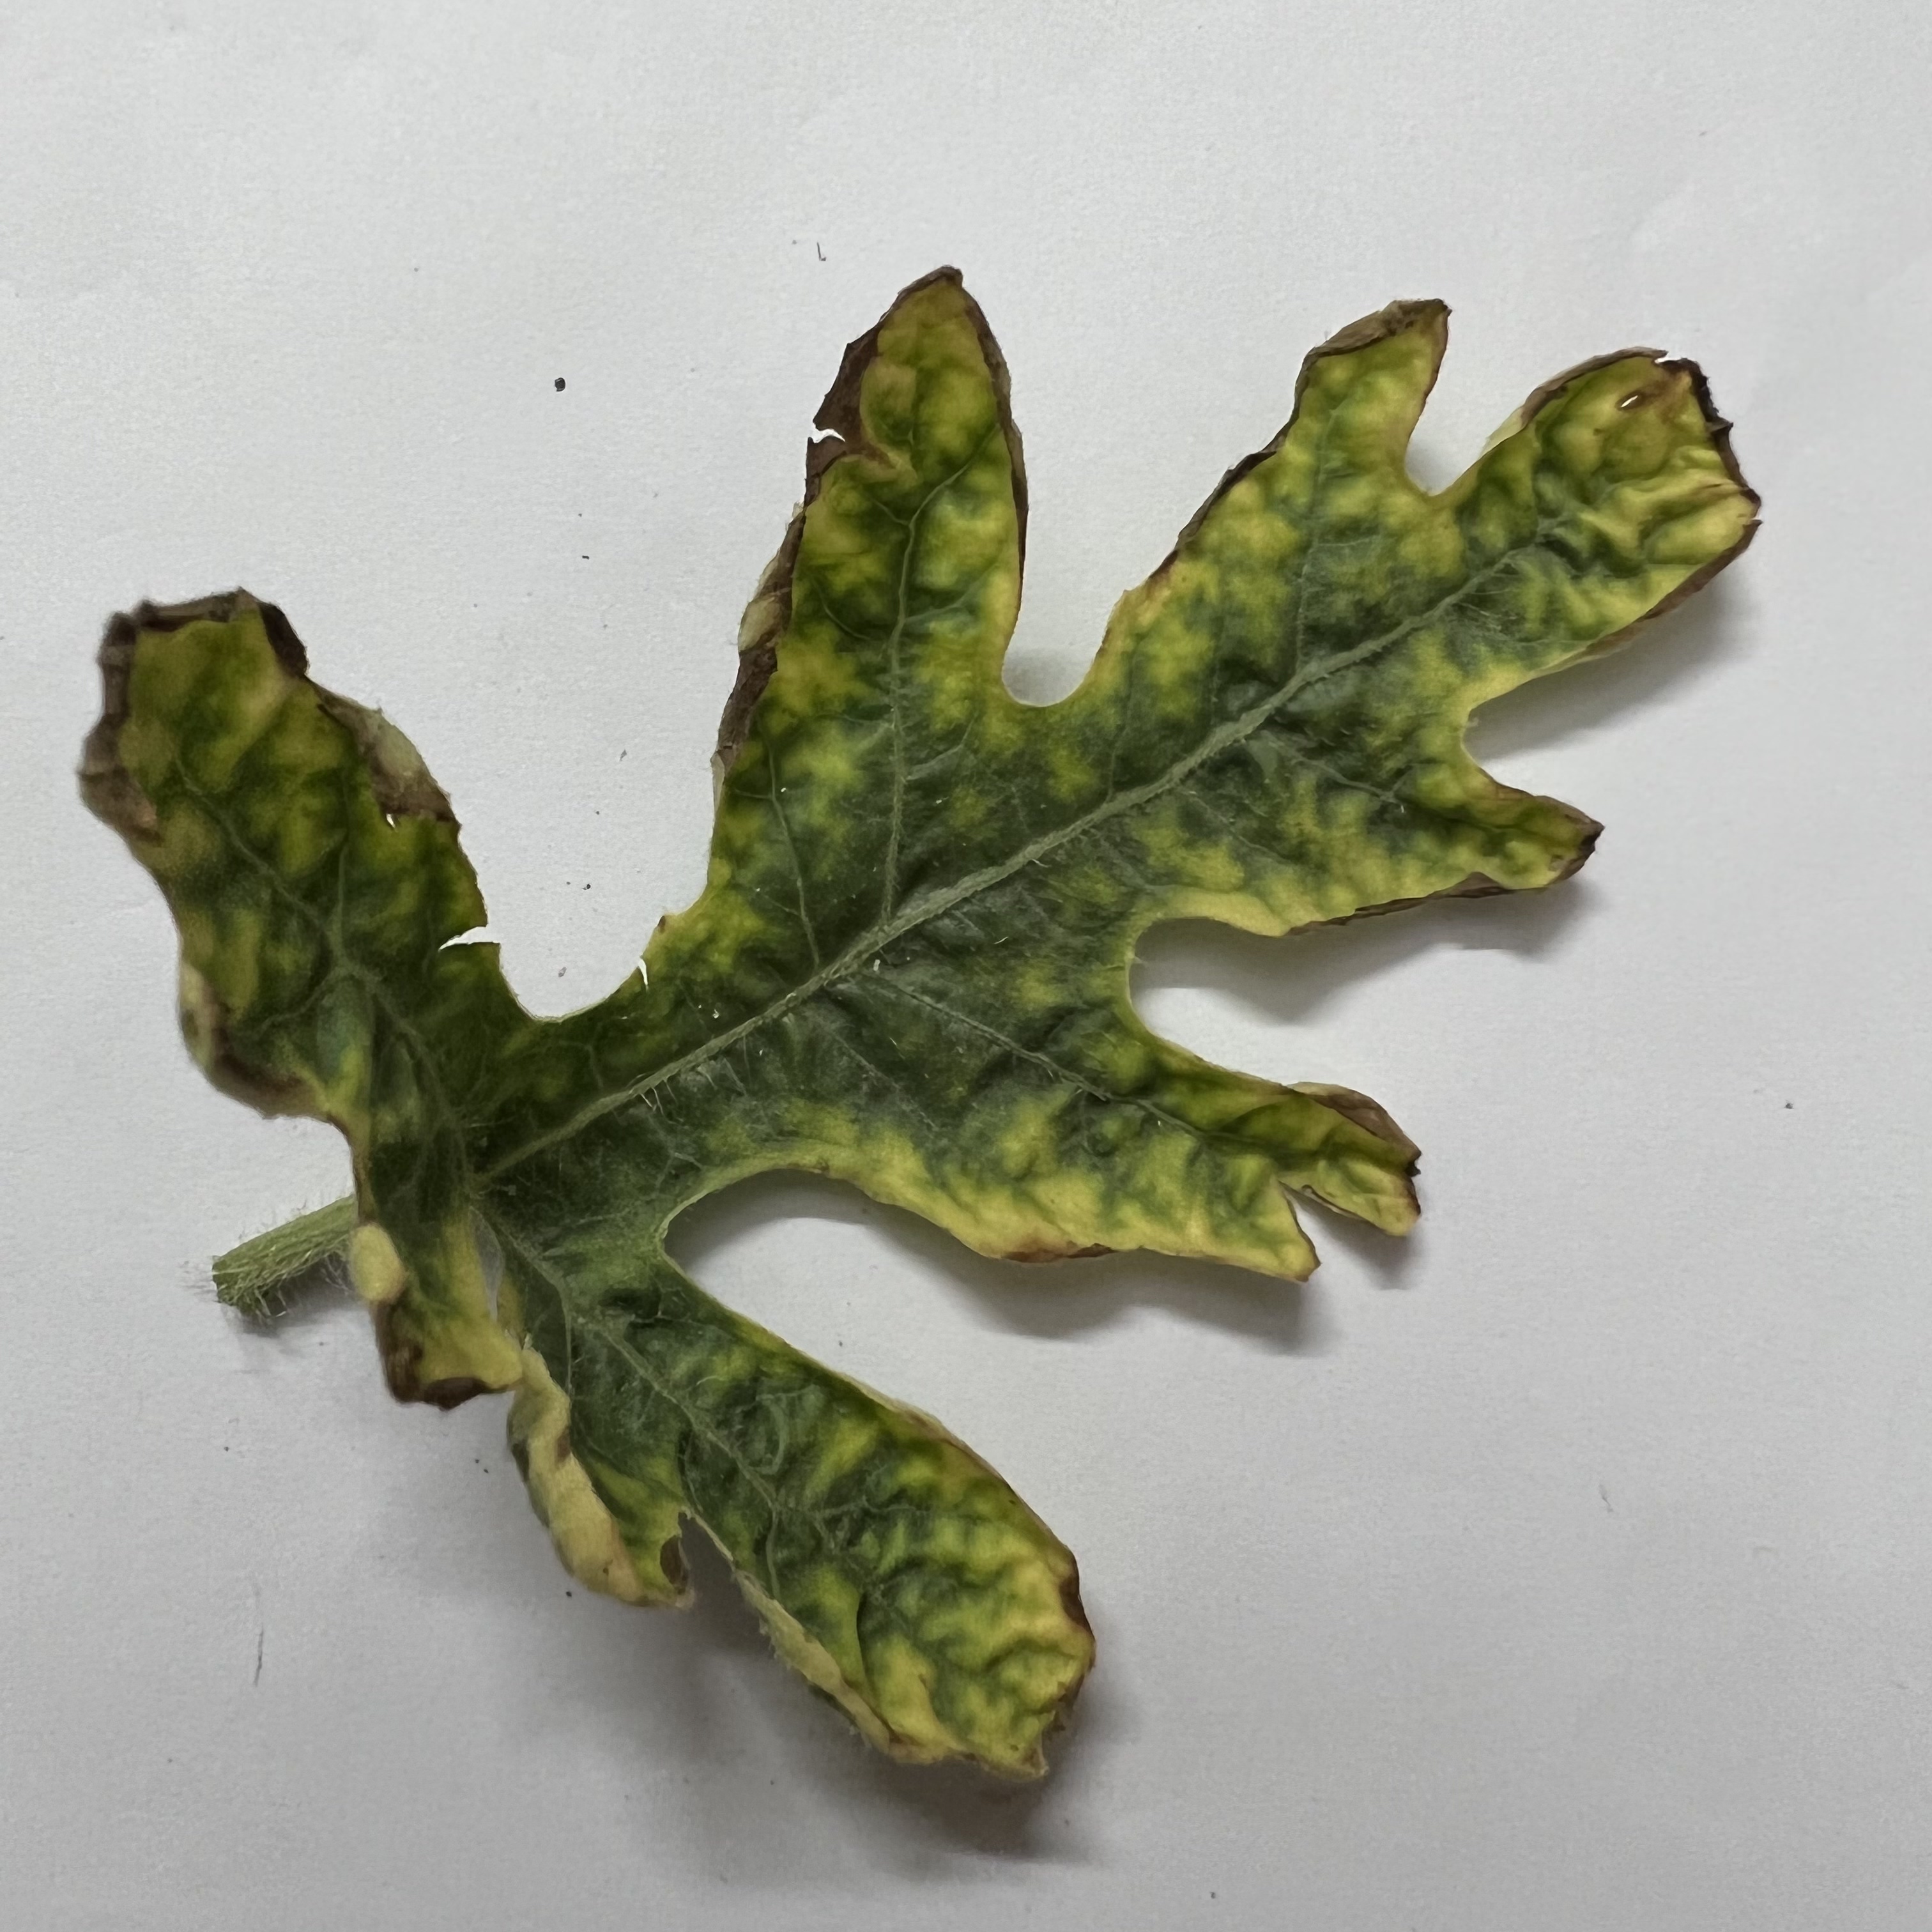
Label: Downy_Mildew